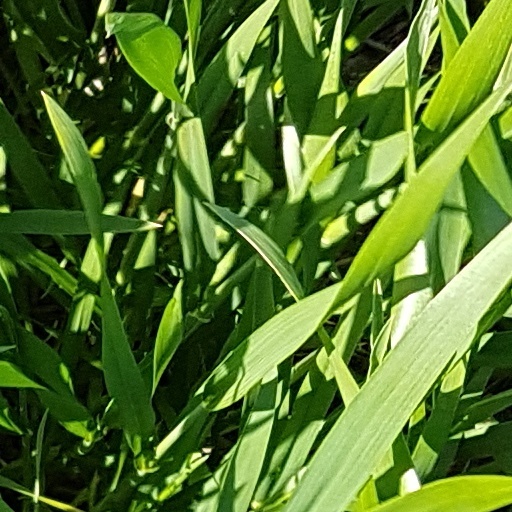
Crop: wheat